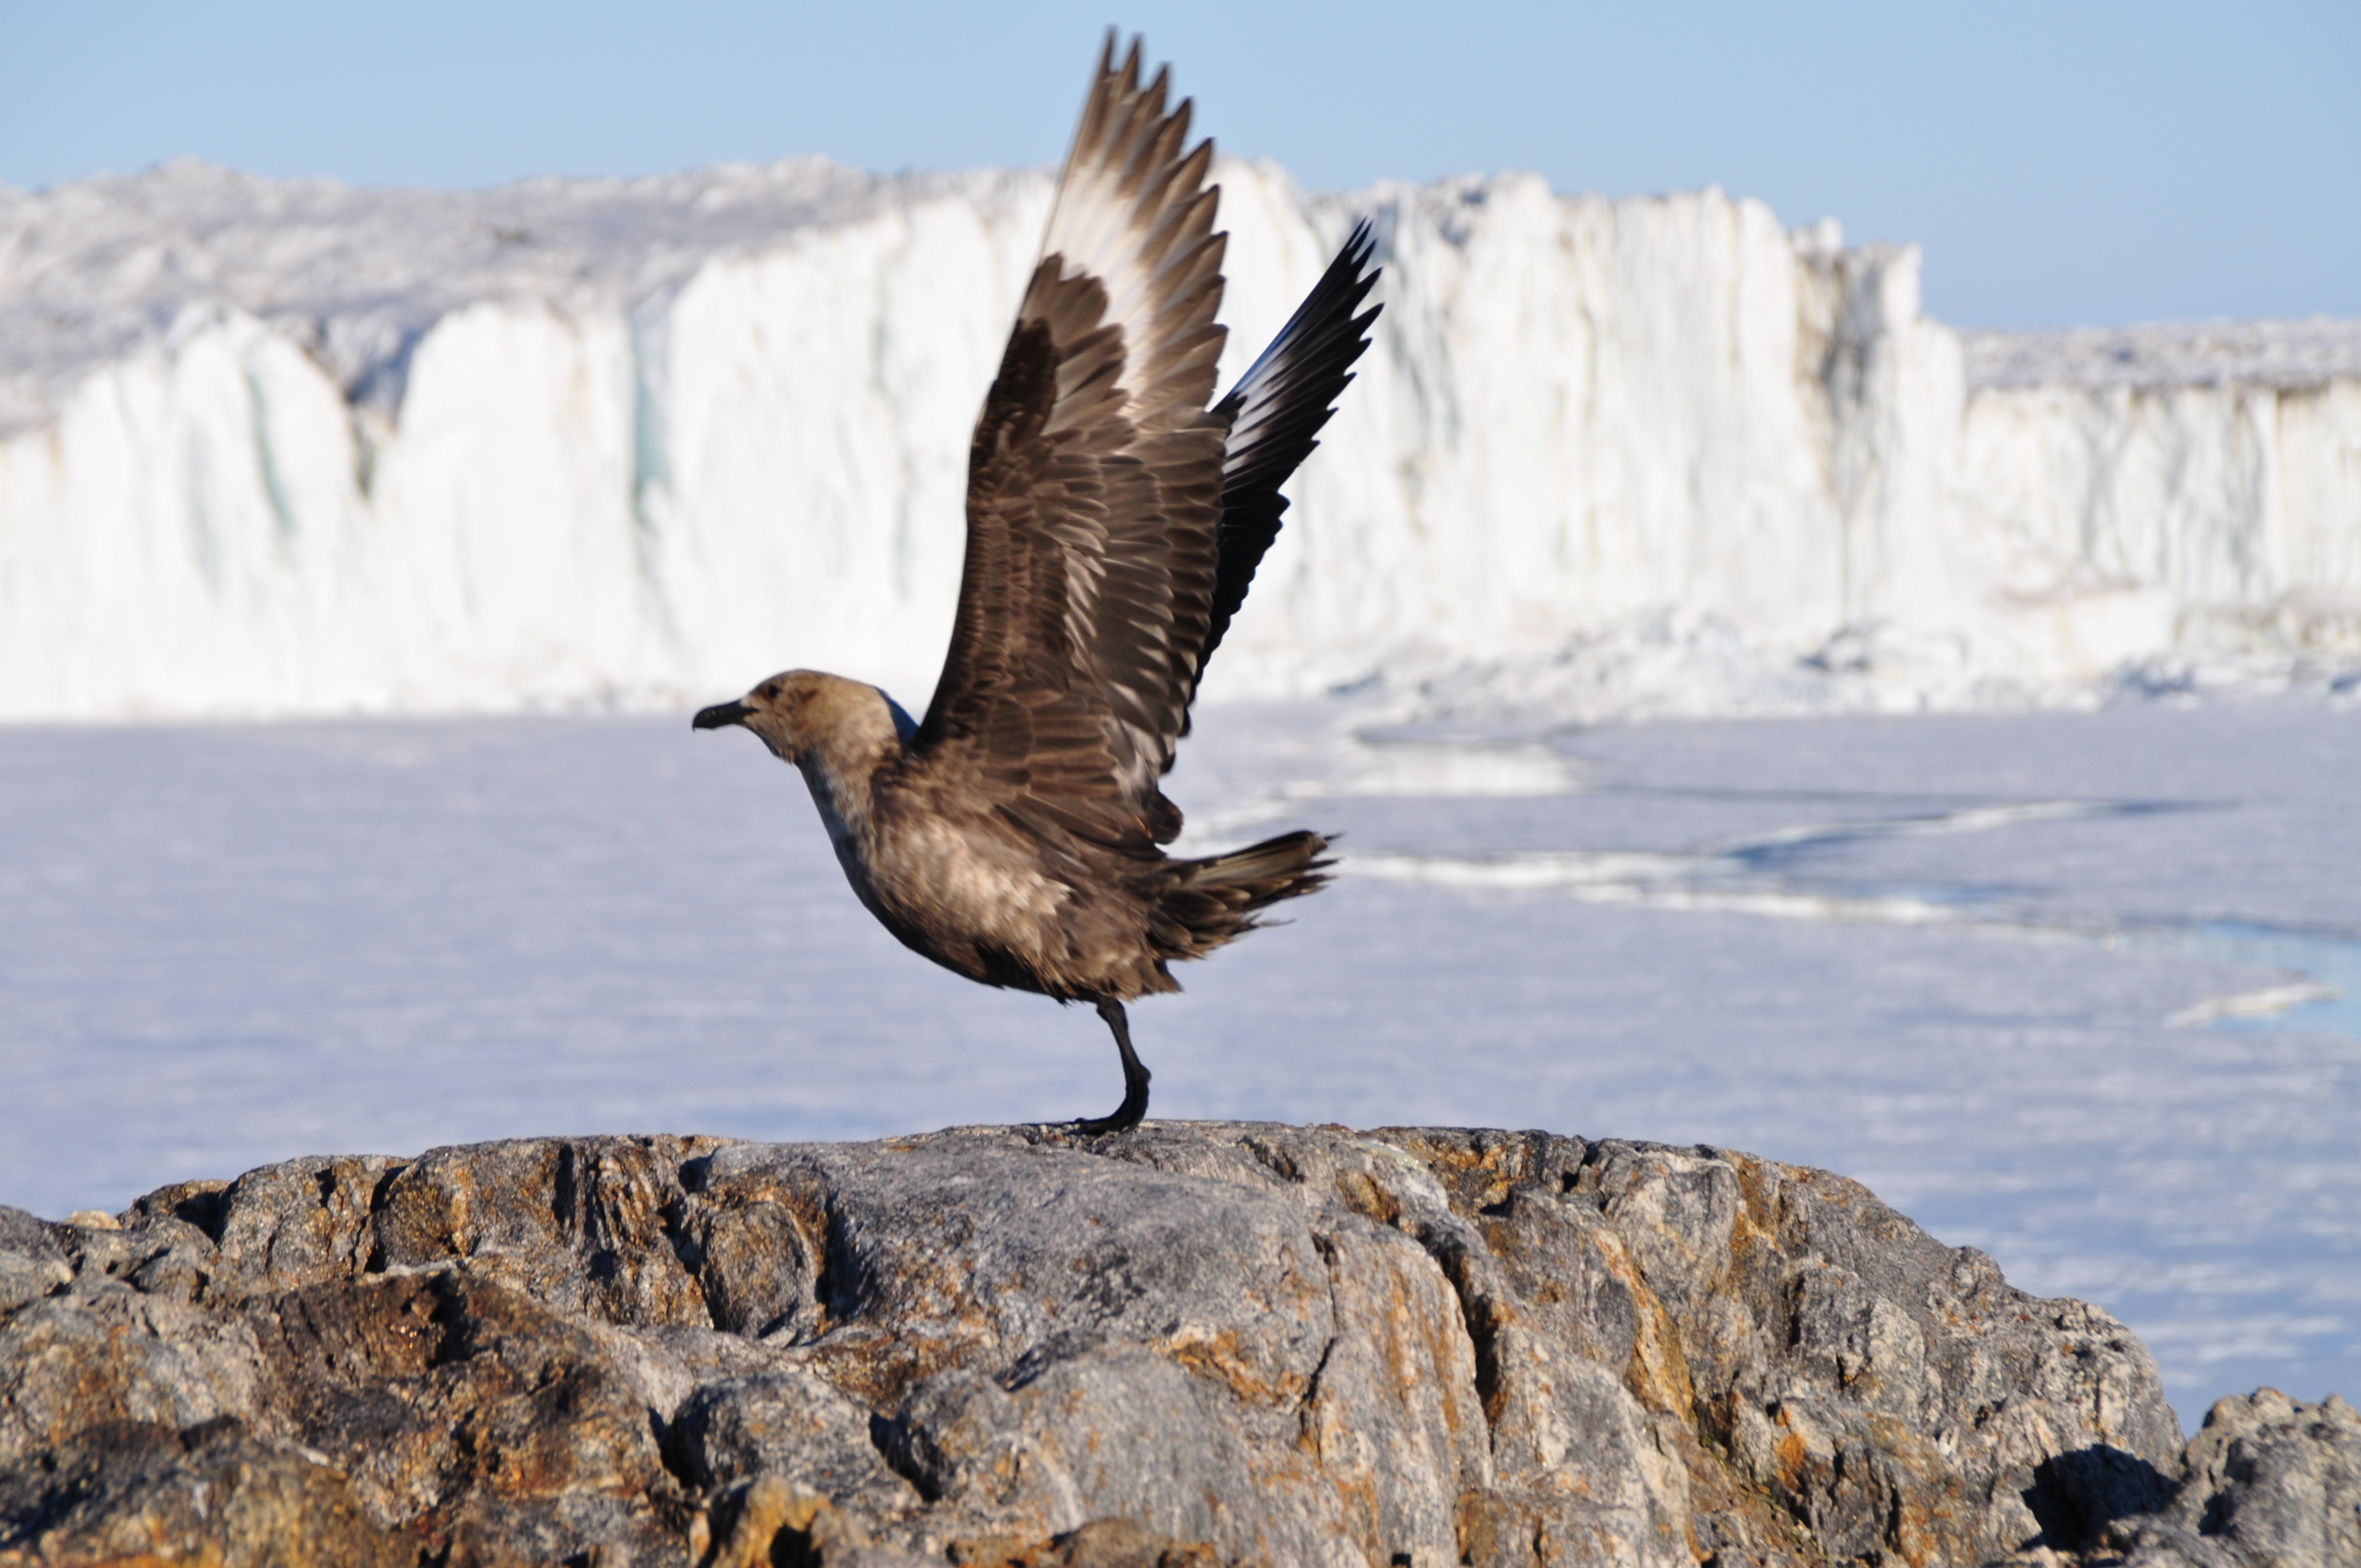
sea, nature, winter, bird, wing, animal, fly, wildlife, flight, eagle, fauna, vertebrate